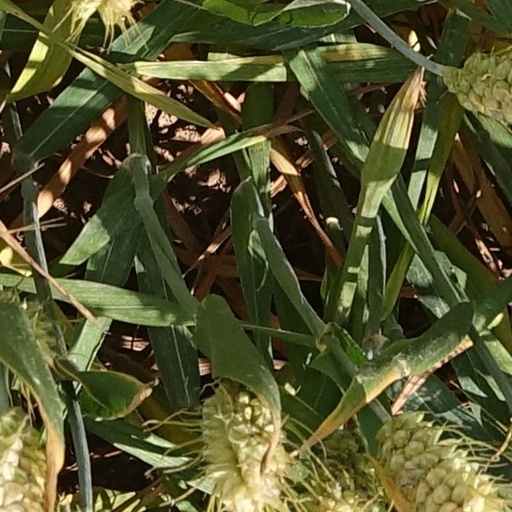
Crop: wheat